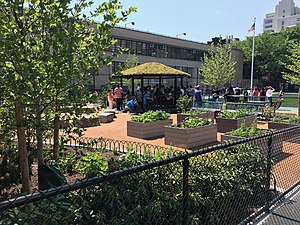
Skolegård / Grønne skolegårde
En skolegård er et udendørsareal knyttet til en skole.